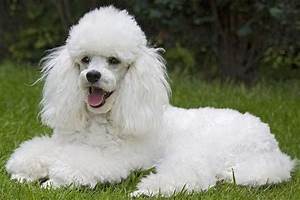
Label: dog